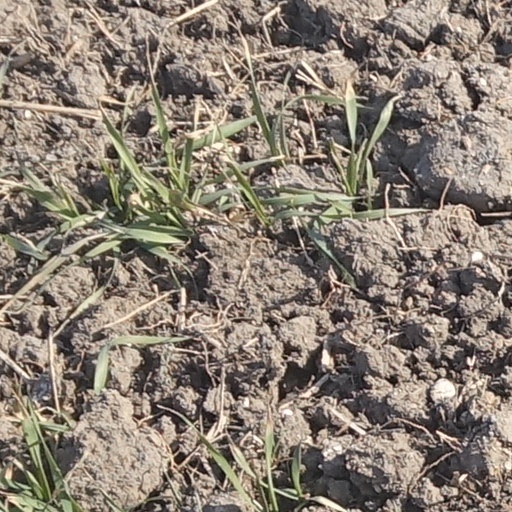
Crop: wheat